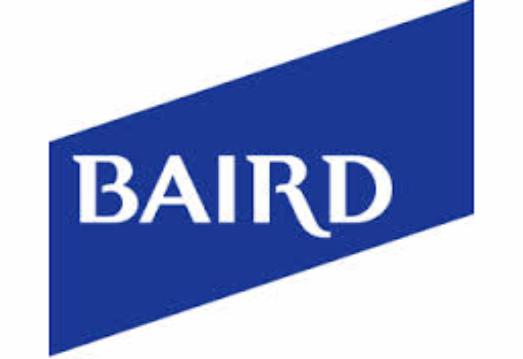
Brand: baird
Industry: Others